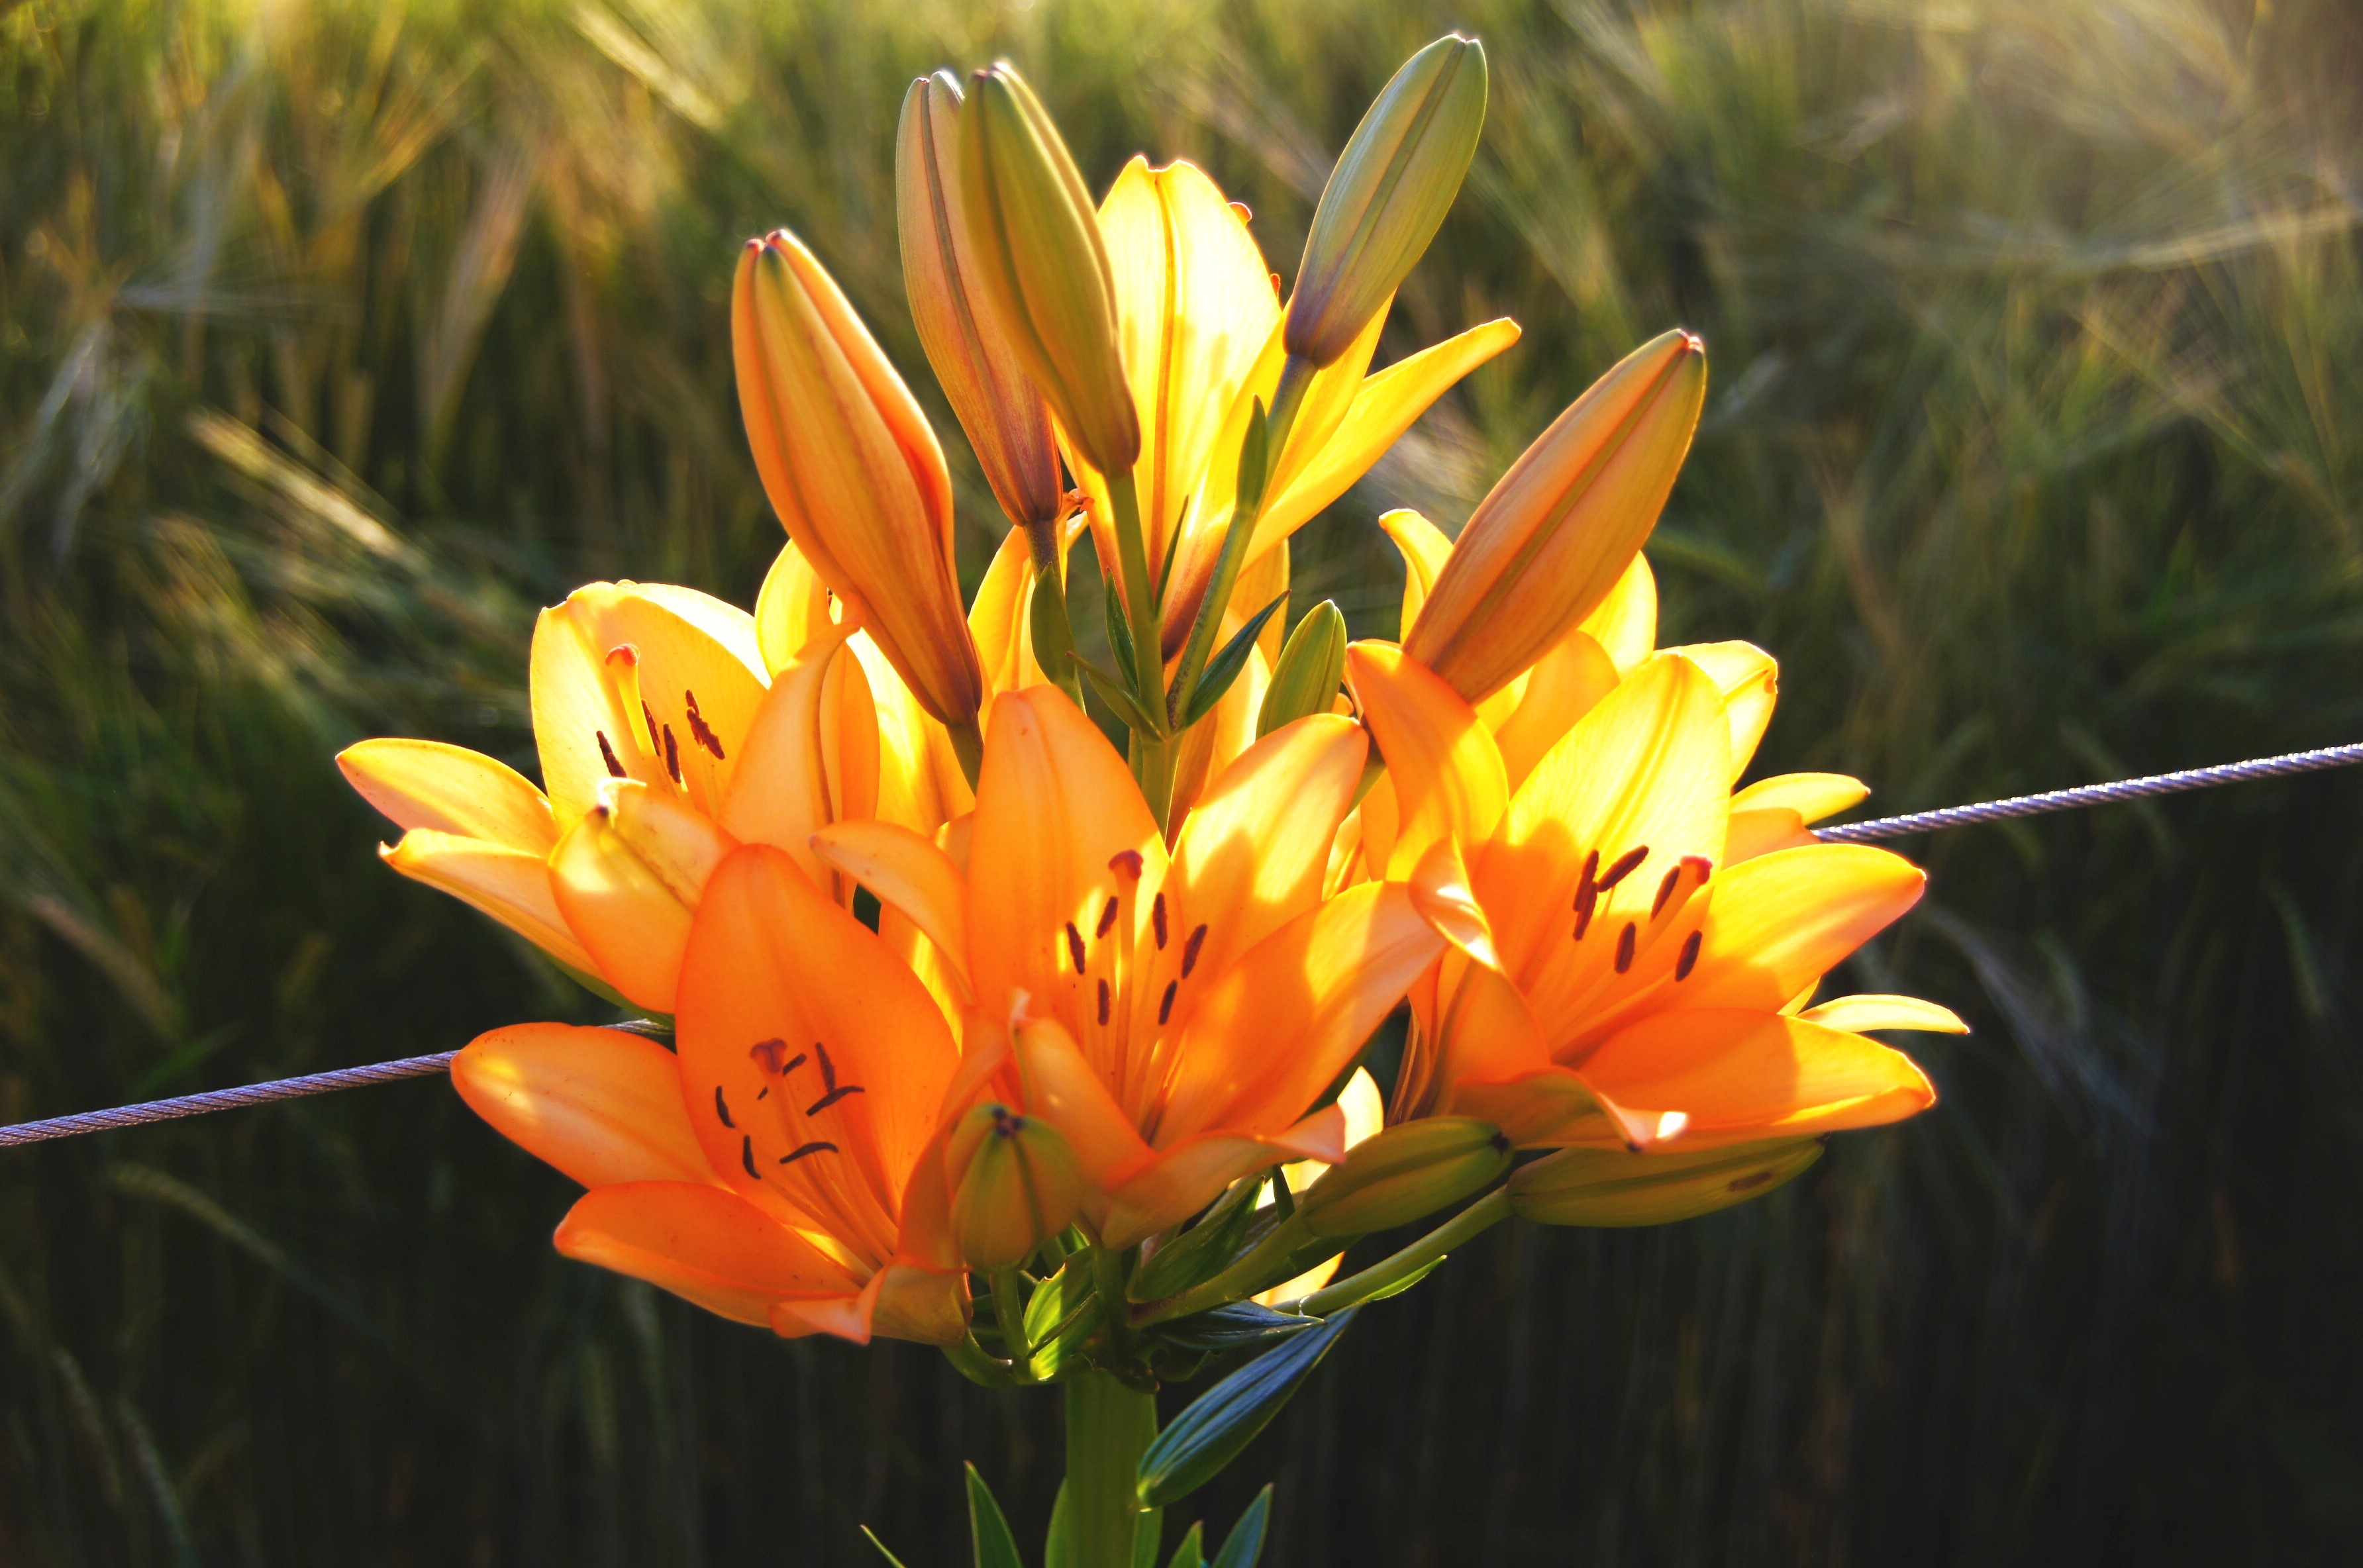
nature, blossom, plant, flower, petal, bloom, orange, botany, yellow, flora, wildflower, lilies, lily, macro photography, flowering plant, plant stem, land plant